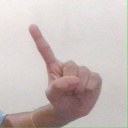
अक्षर: ए